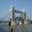
Label: bridge